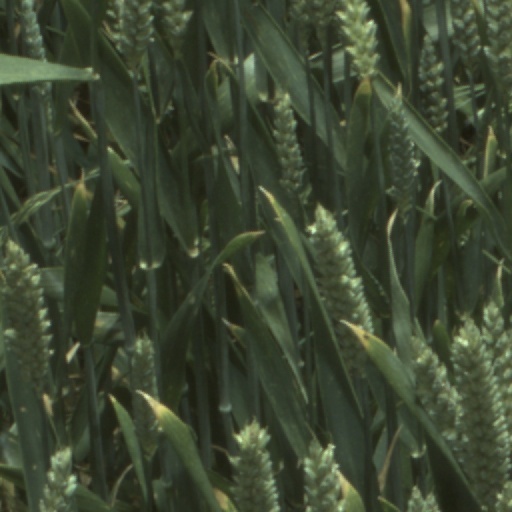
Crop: wheat